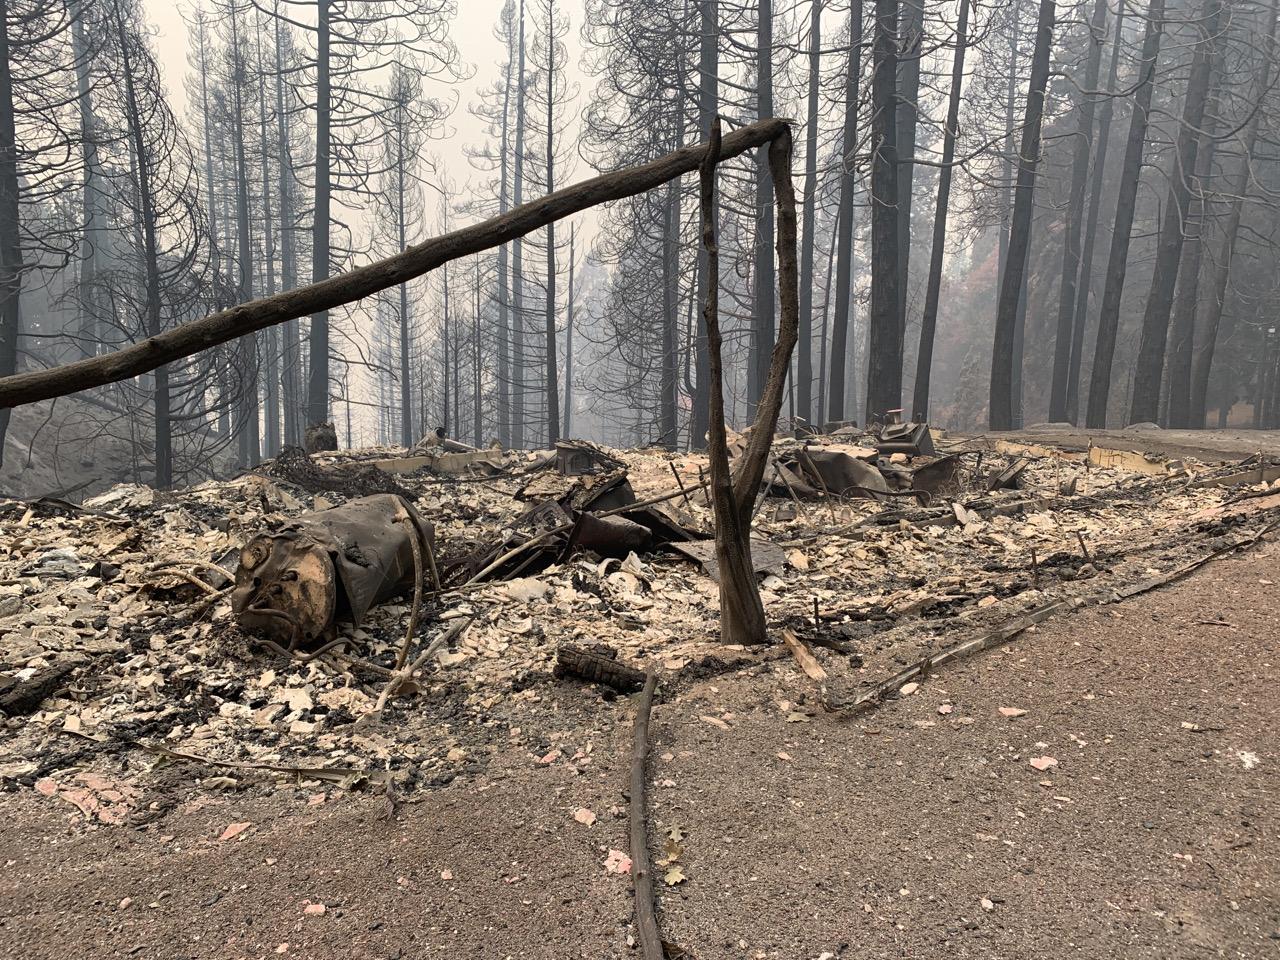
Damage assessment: destroyed